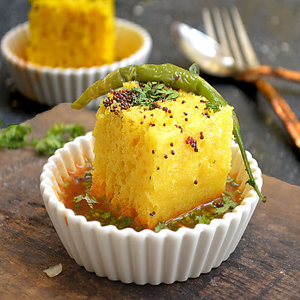
Dish: dhokla